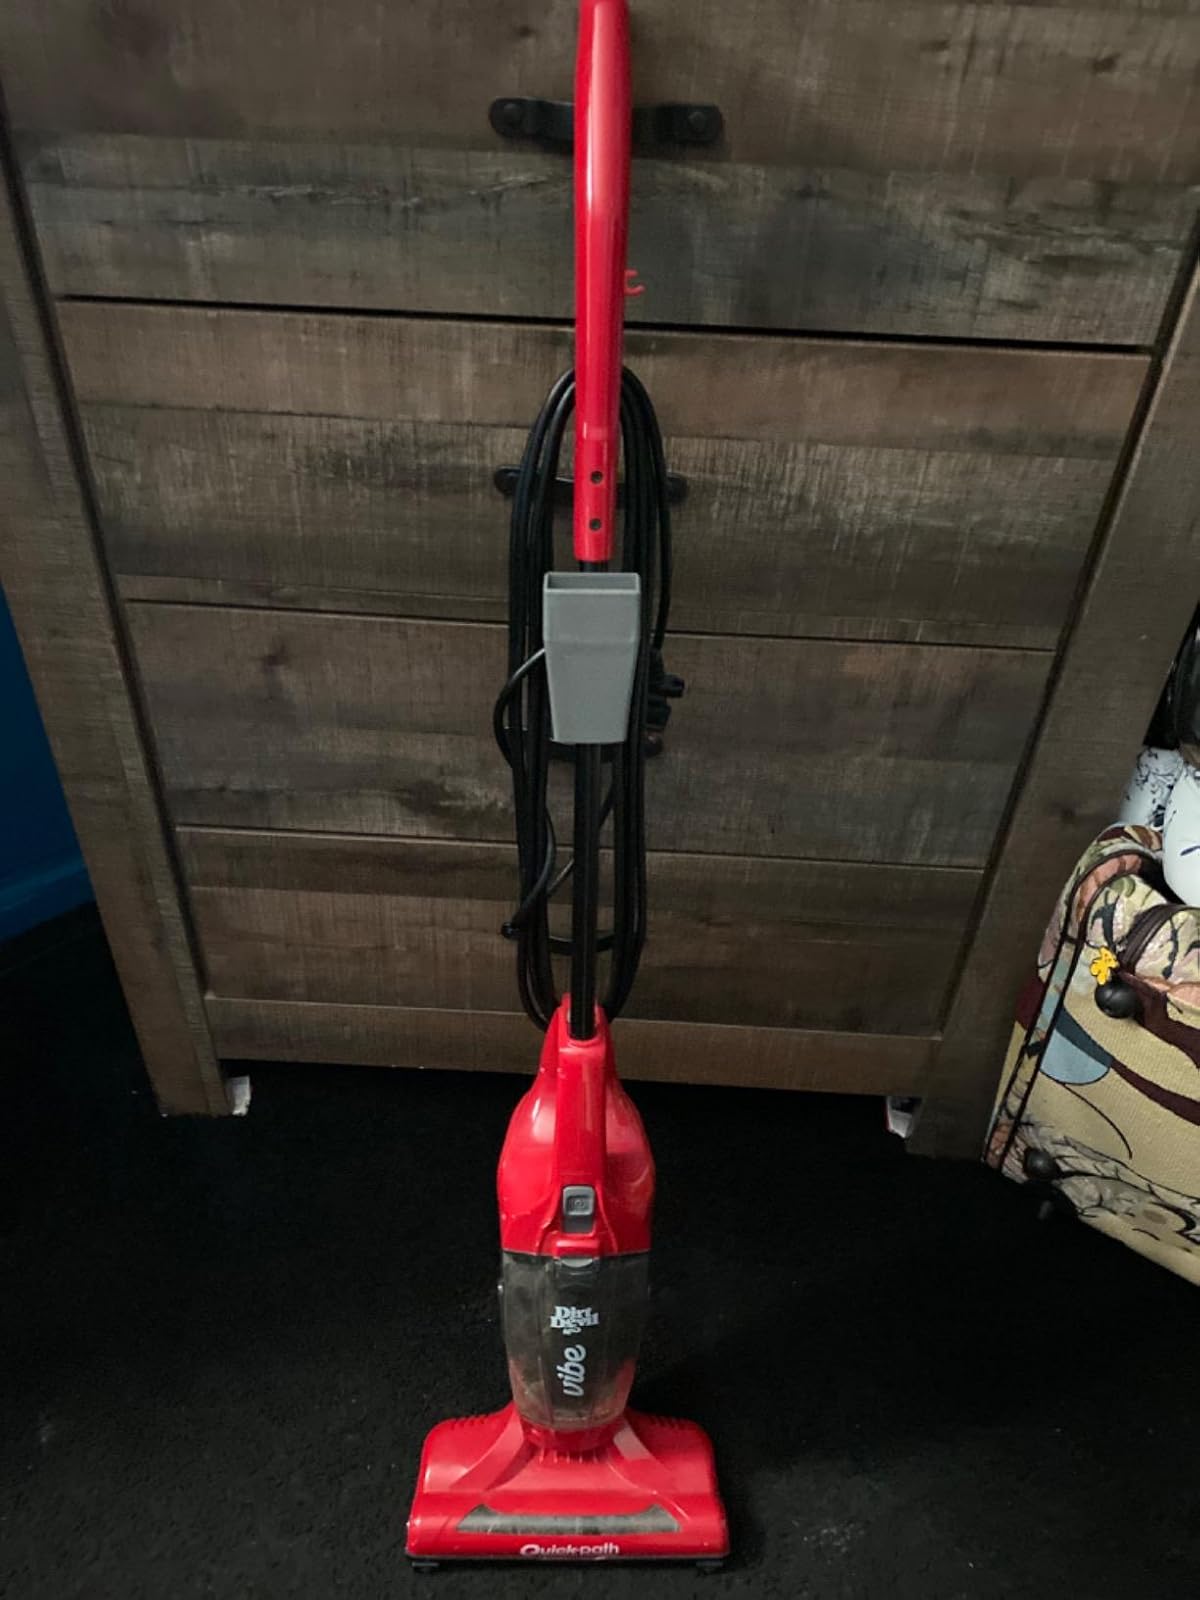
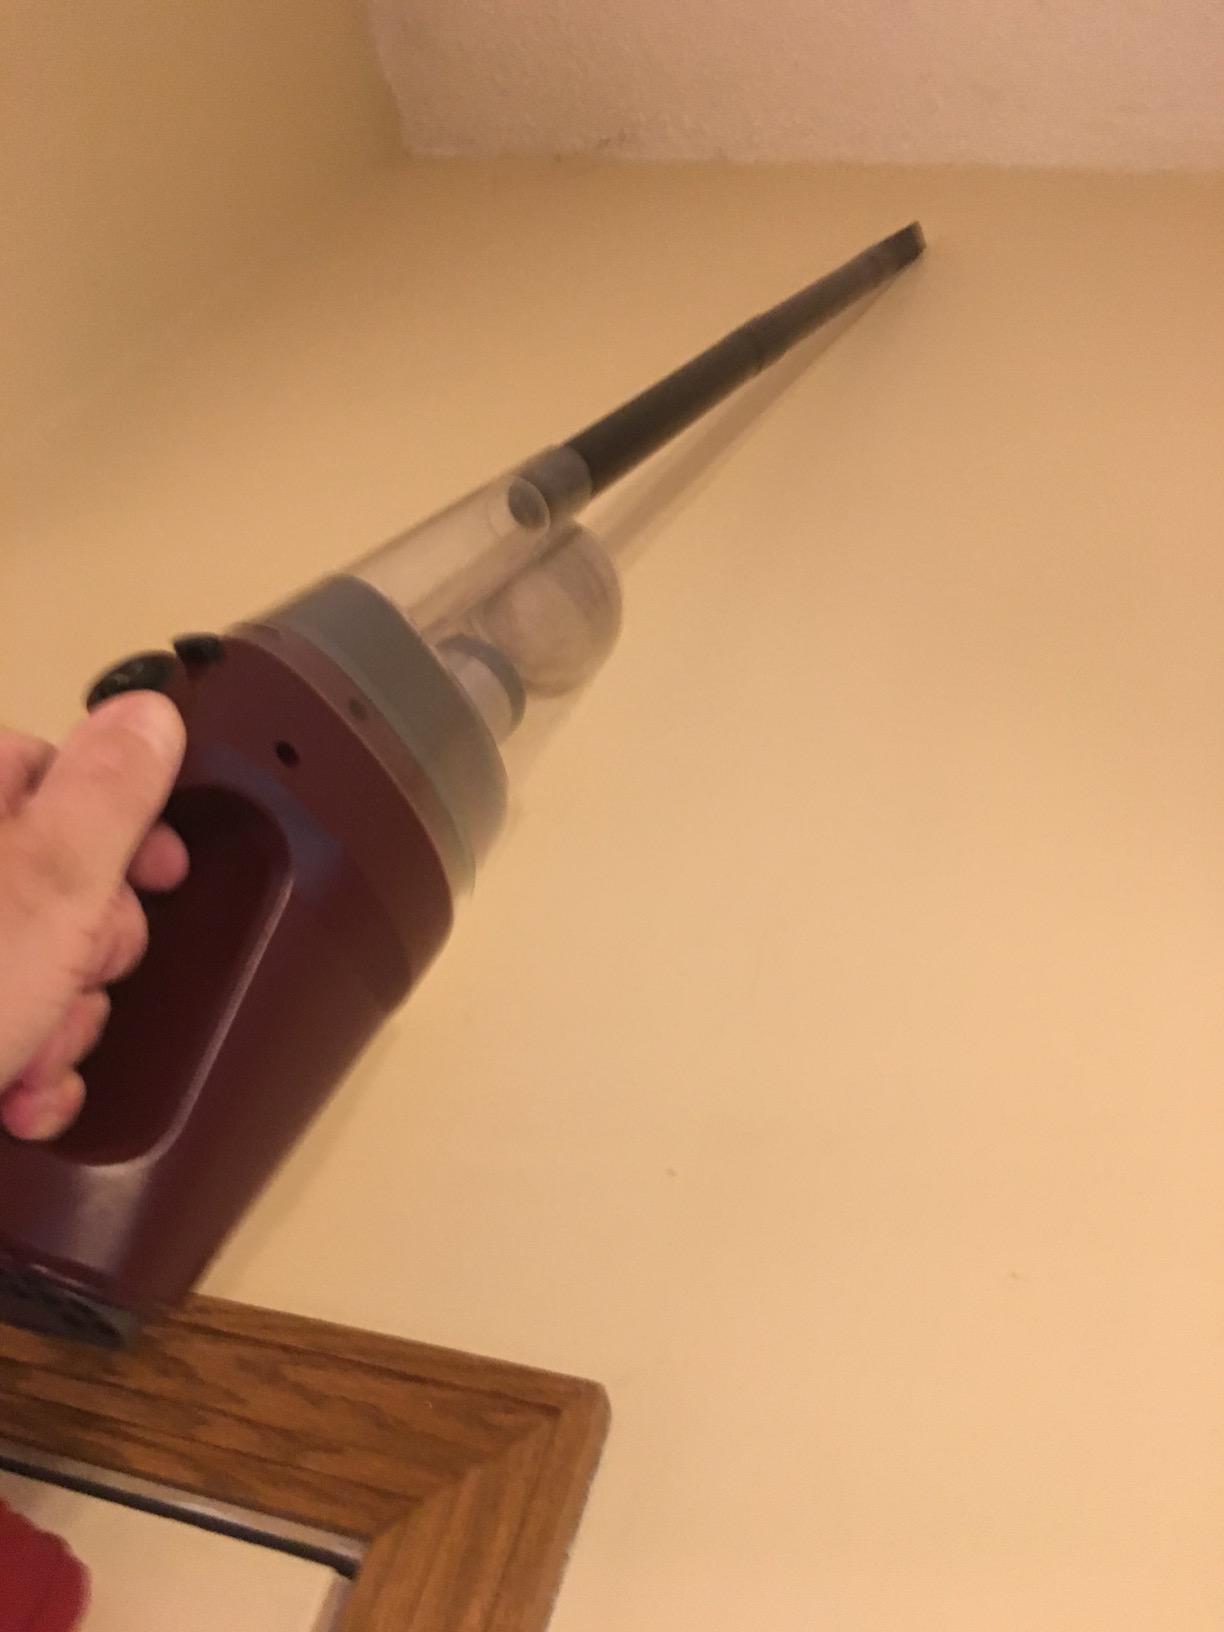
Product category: items_vacuum
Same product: no